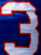
Number: 3